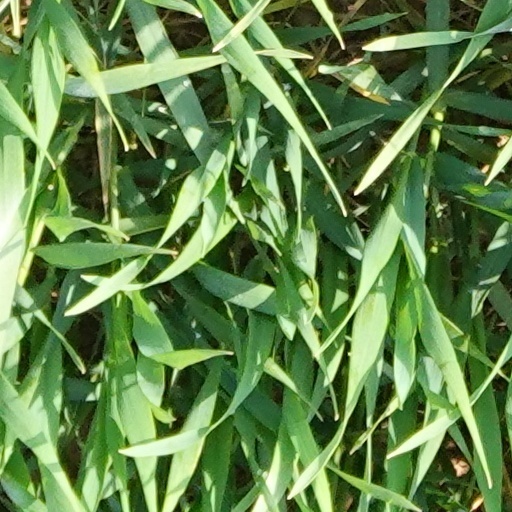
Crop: wheat